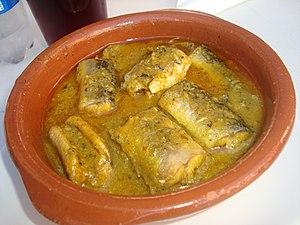
Casserole d'anguille Español: Cazuelita de anguila guisada en jugo.